Edmund Rupert Drummond

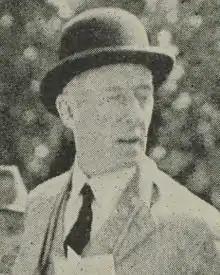
Drummond in 1937

Vice-Admiral The Honourable Edmund Rupert Drummond CB MVO DL (8 May 1884 – 9 September 1965) was a Royal Navy officer who became Commander-in-Chief of the New Zealand Division.